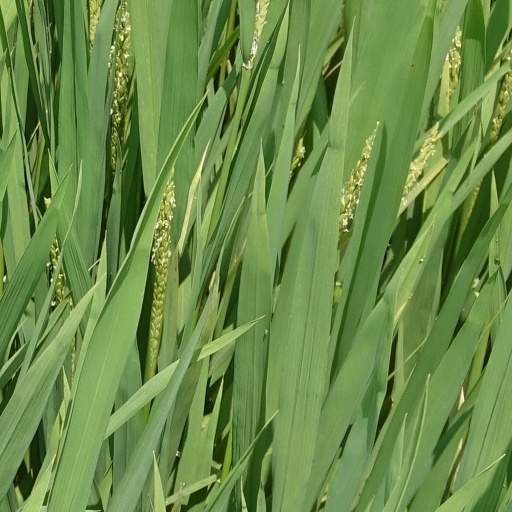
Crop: rice